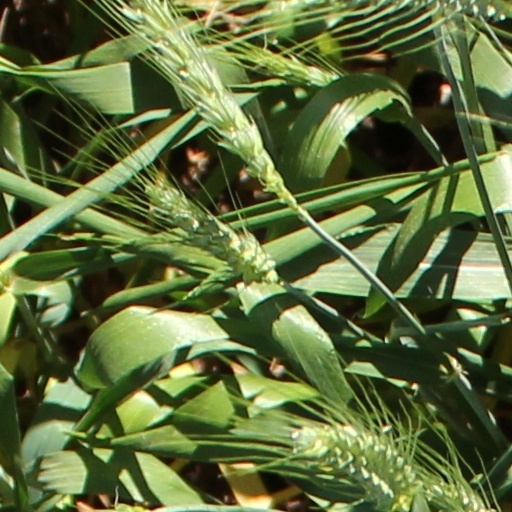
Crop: wheat